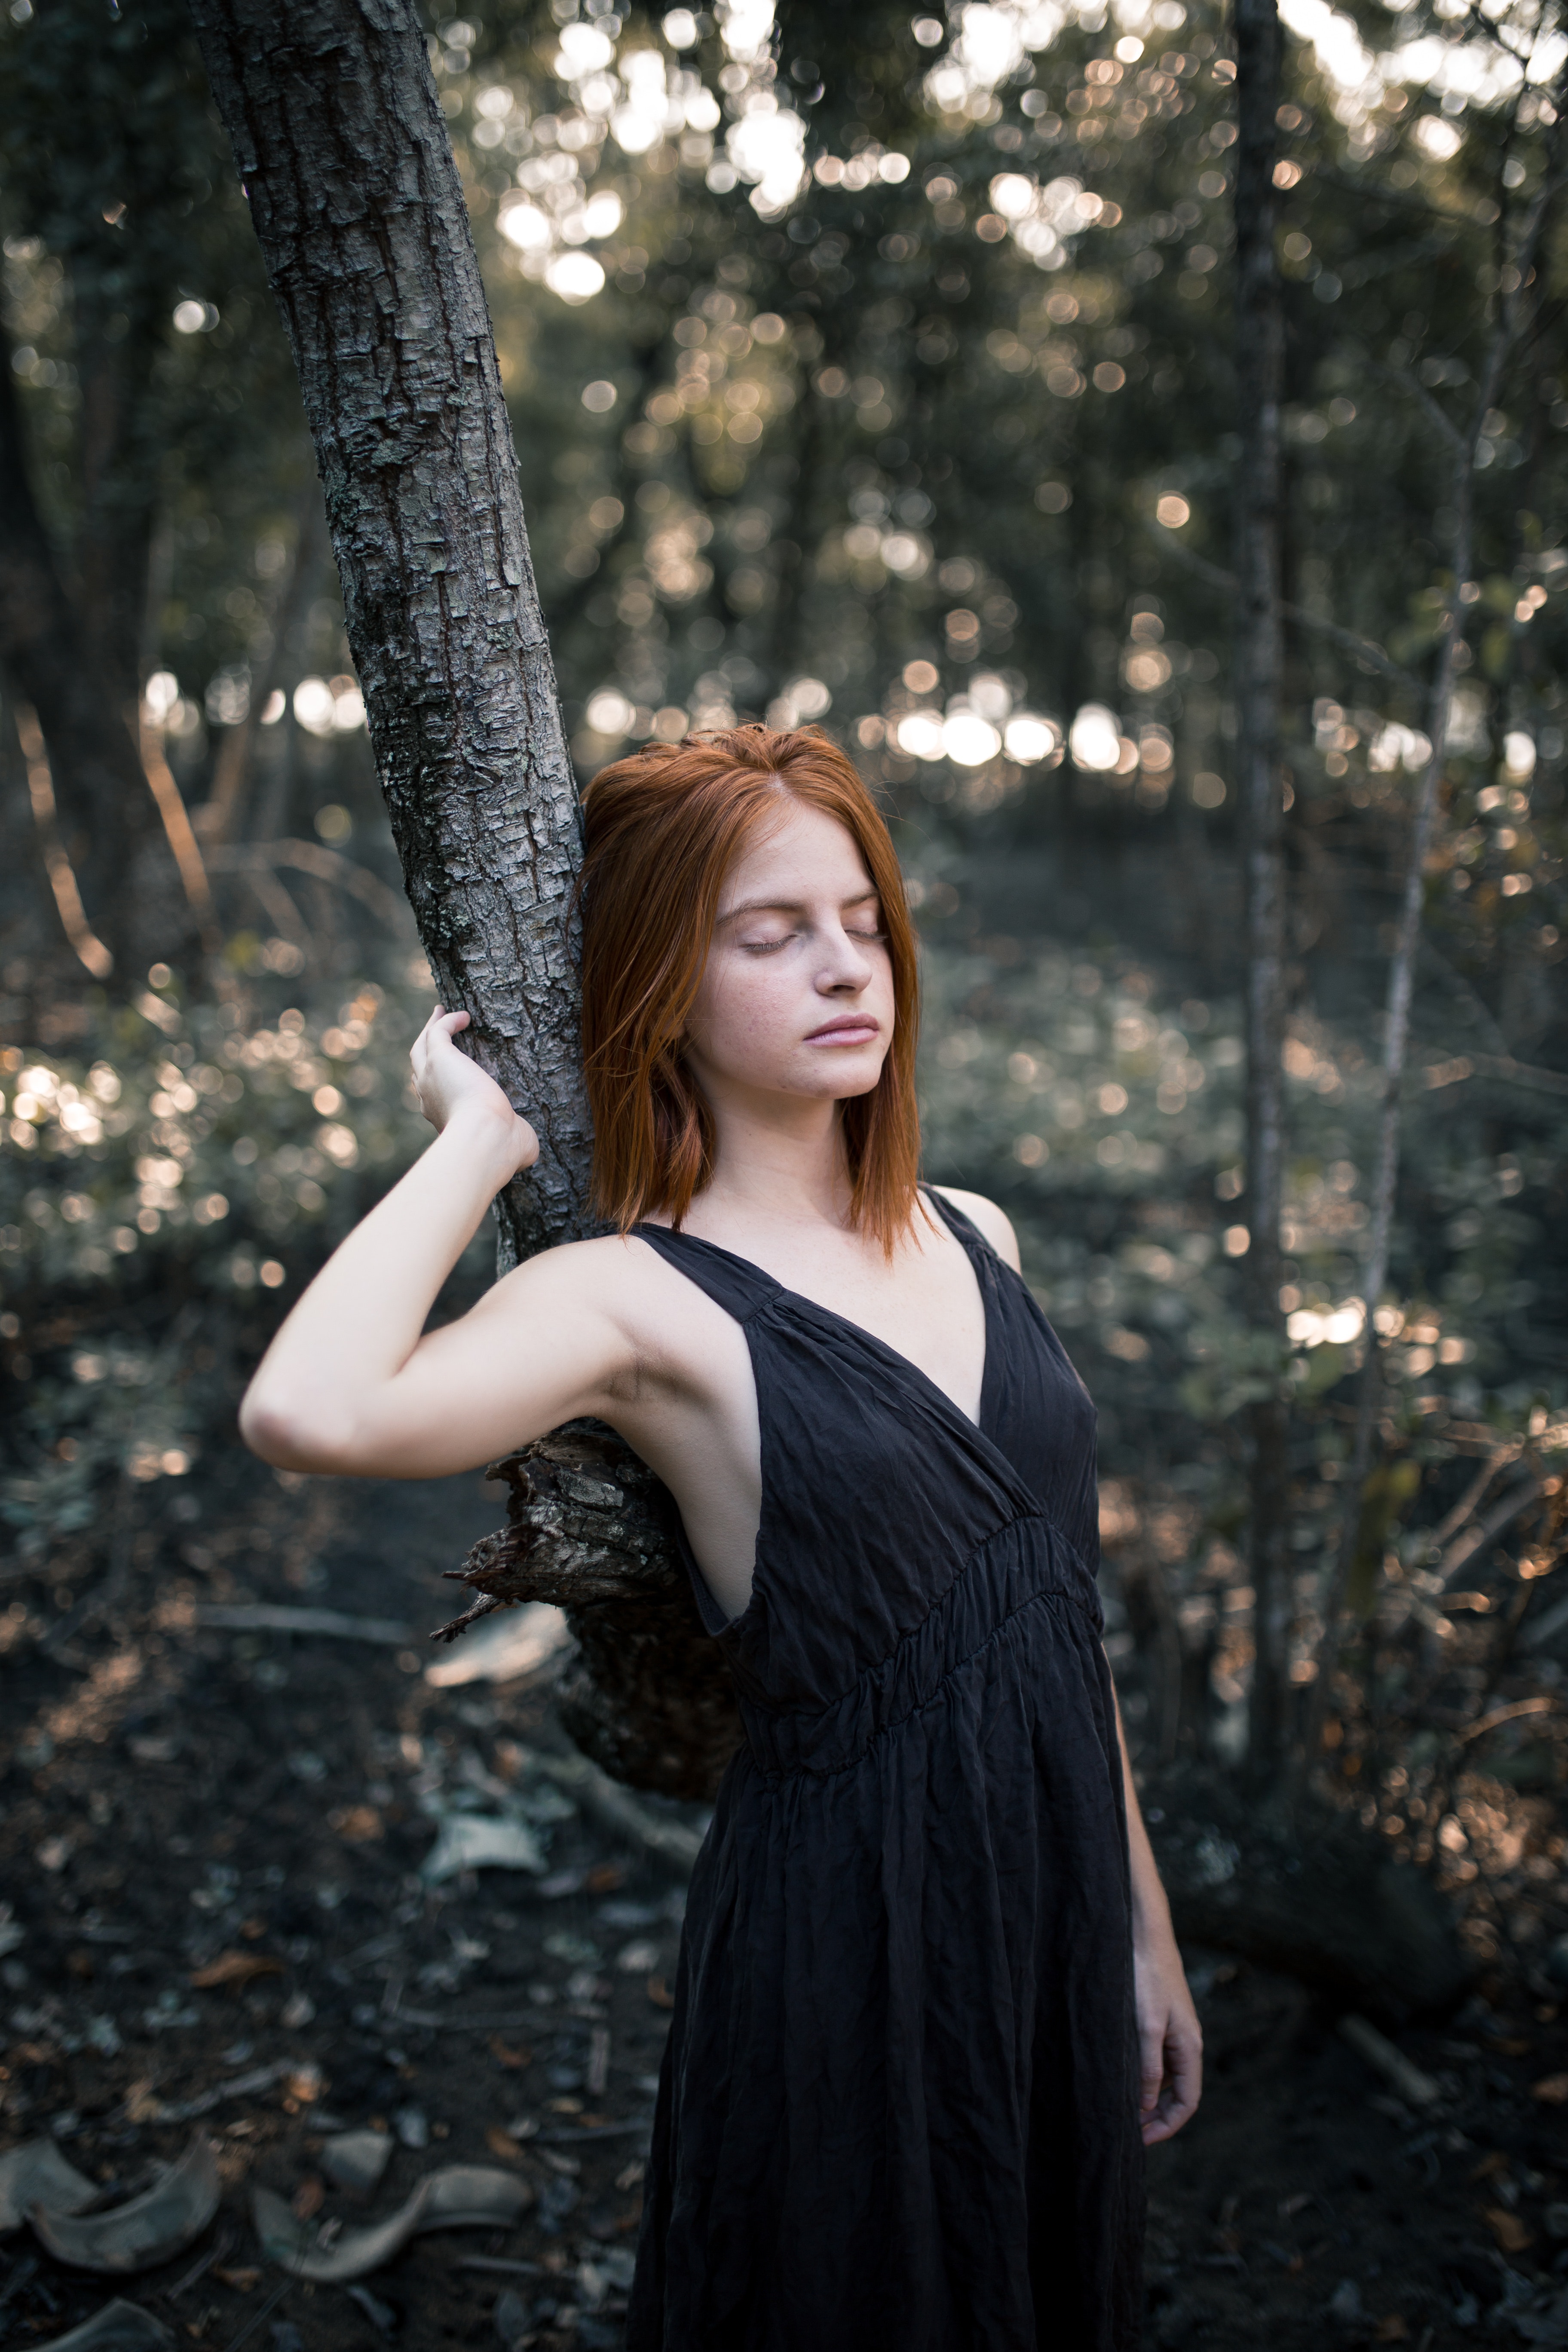
People in nature, photograph, lady, beauty, tree, natural environment, dress, forest, long hair, photography, photo shoot, leaf, branch, sunlight, portrait, model, woodland, portrait photography, flash photography, plant, little black dress, smile, brown hair, fawn